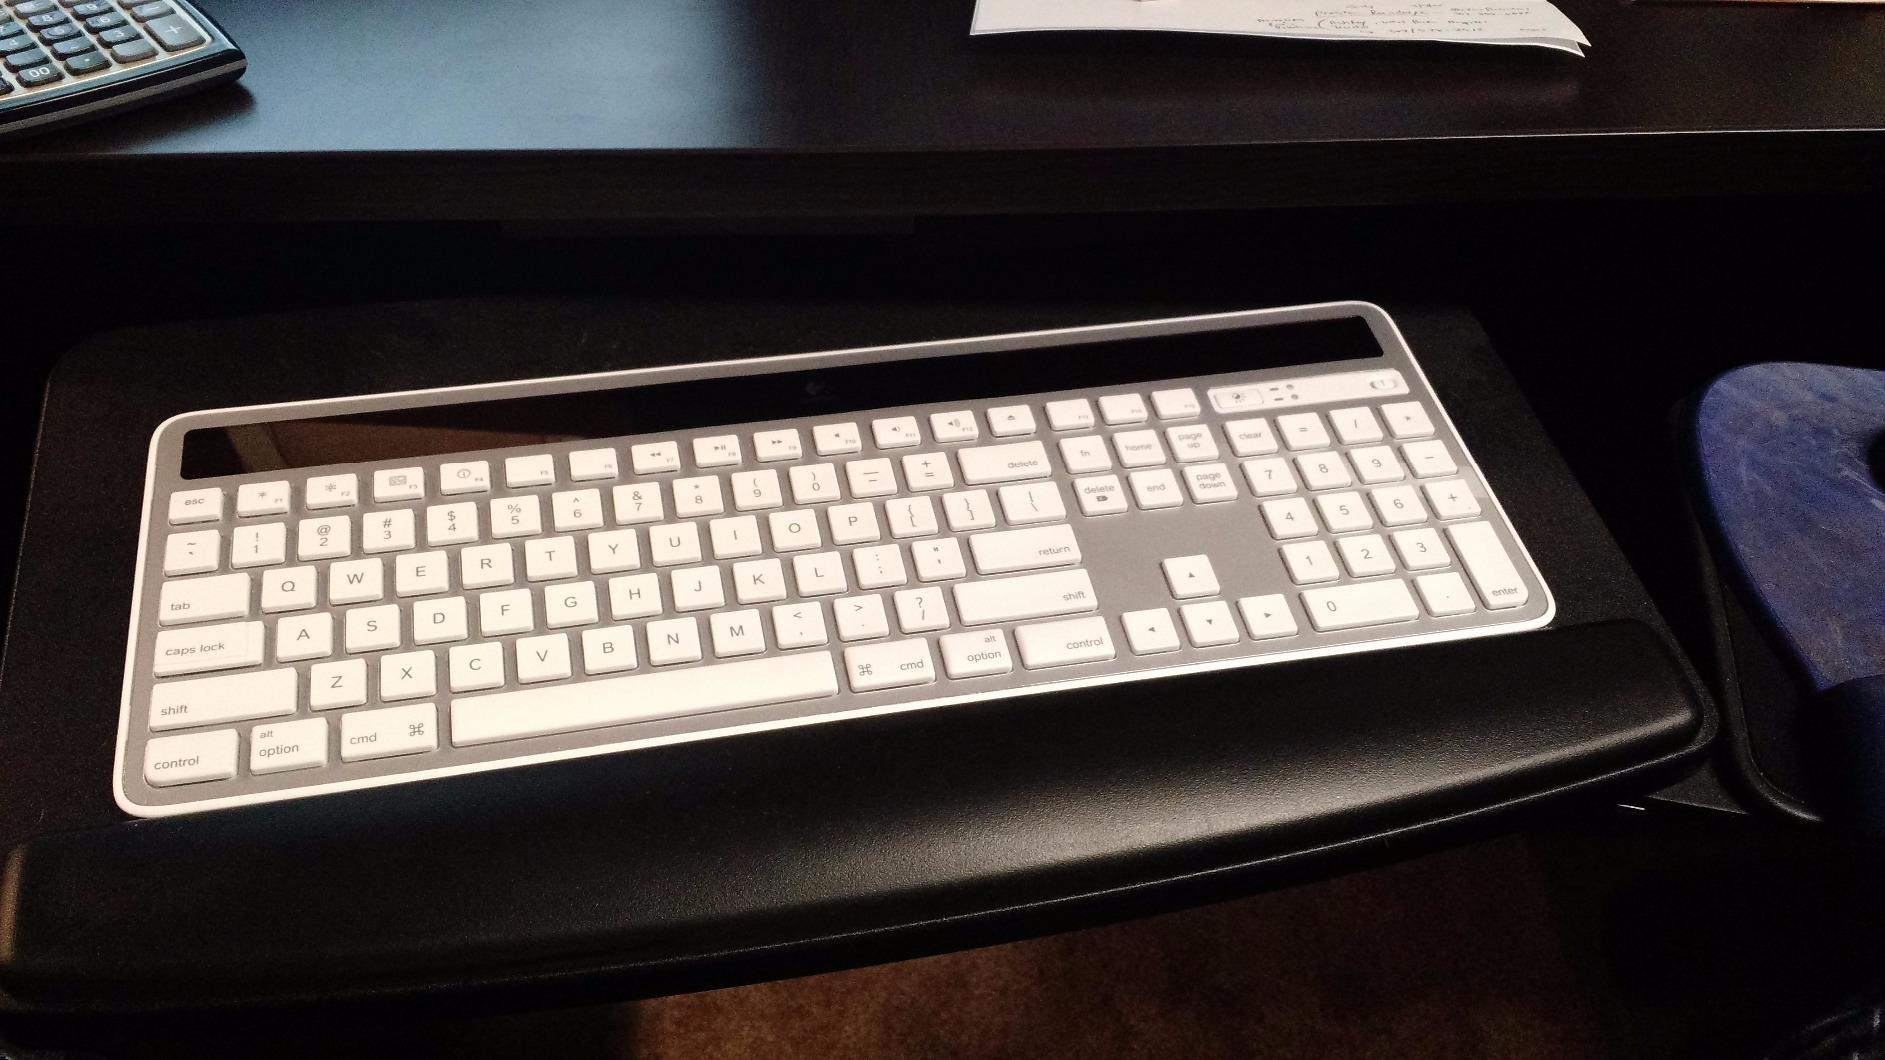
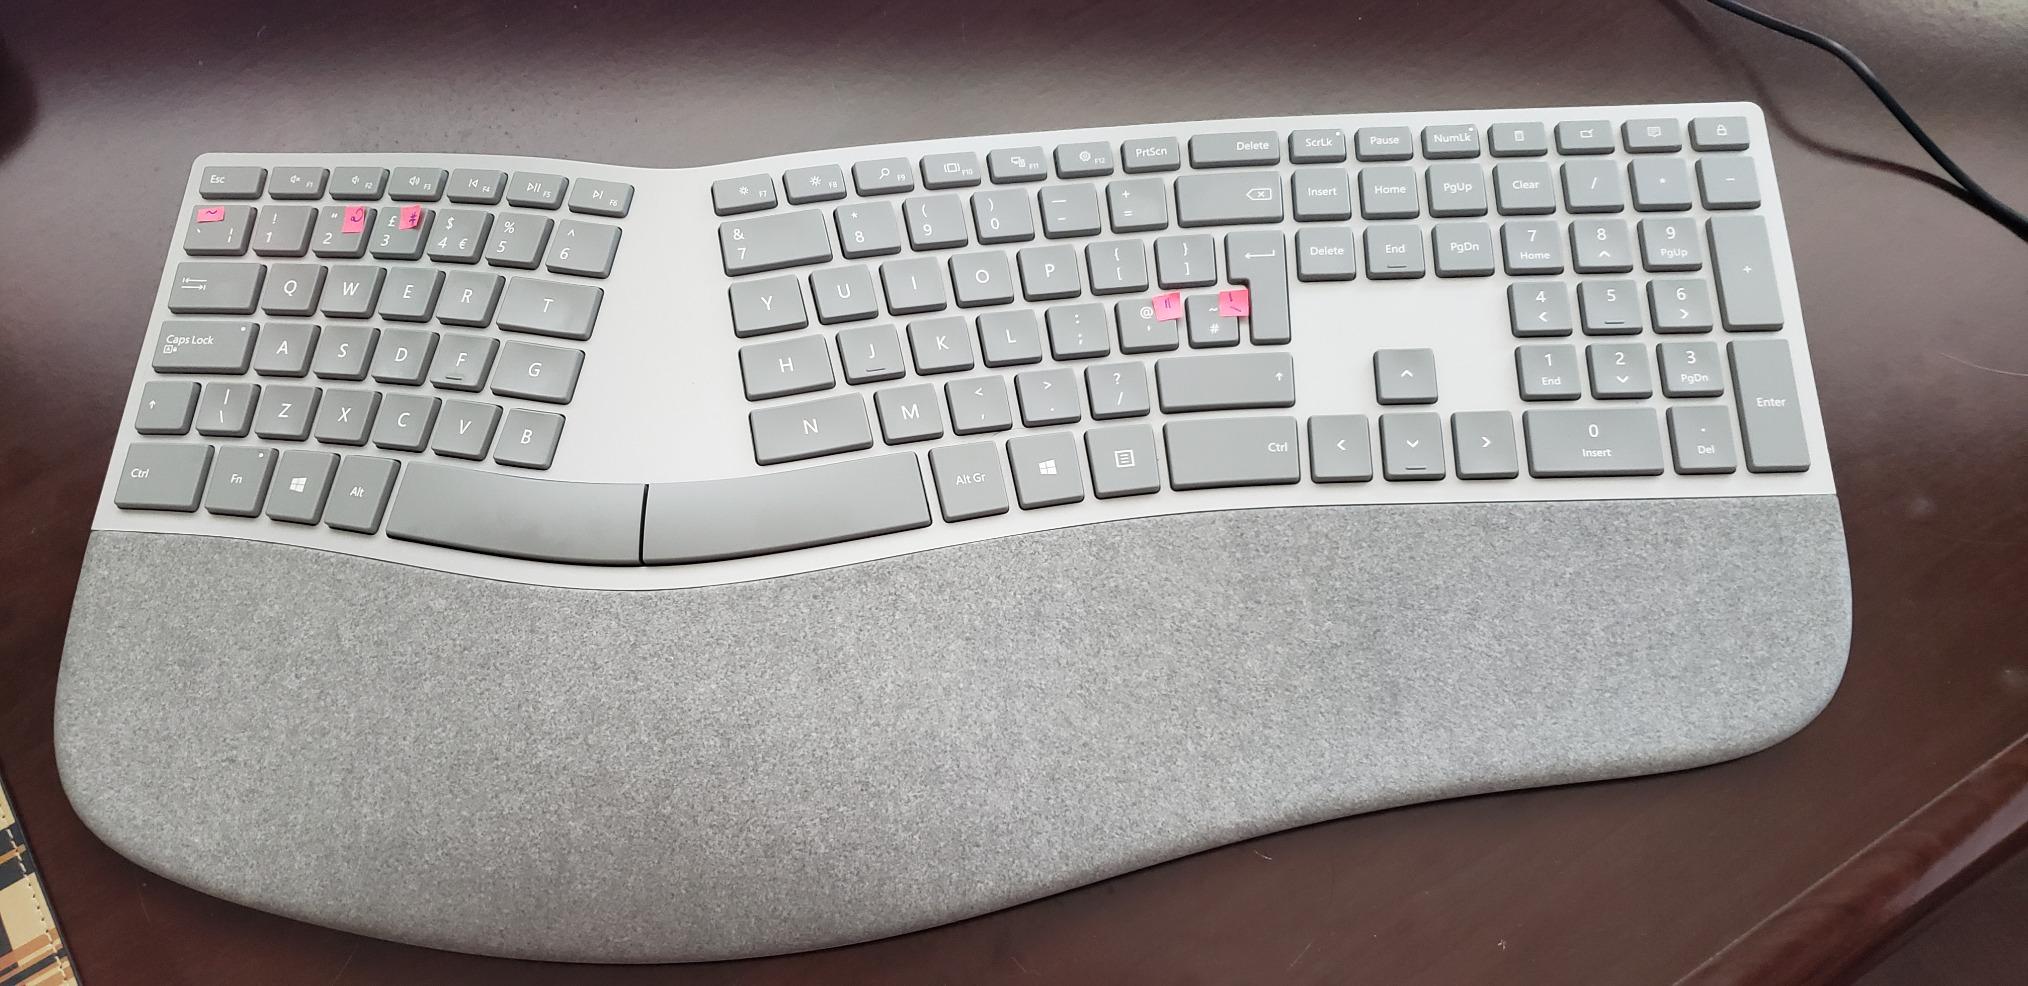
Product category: keyboard
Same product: no